2017 Washington wildfires

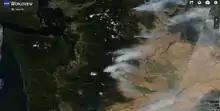
Wildfires burning September 3, 2017 (satellite image). Visible in the Cascades, north to south: Diamond Creek Fire, Jolly Mountain Fire, Norse Peak Fire

The 2017 Washington wildfires were a series of wildfires that burned over the course of 2017, a year that set weather records for heat and aridity in both Western Washington and Eastern Washington.